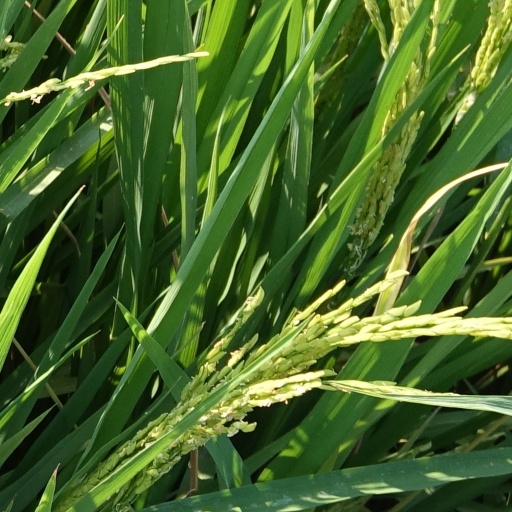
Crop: rice